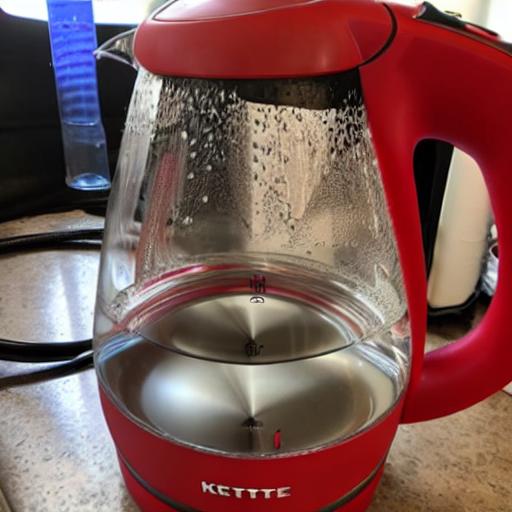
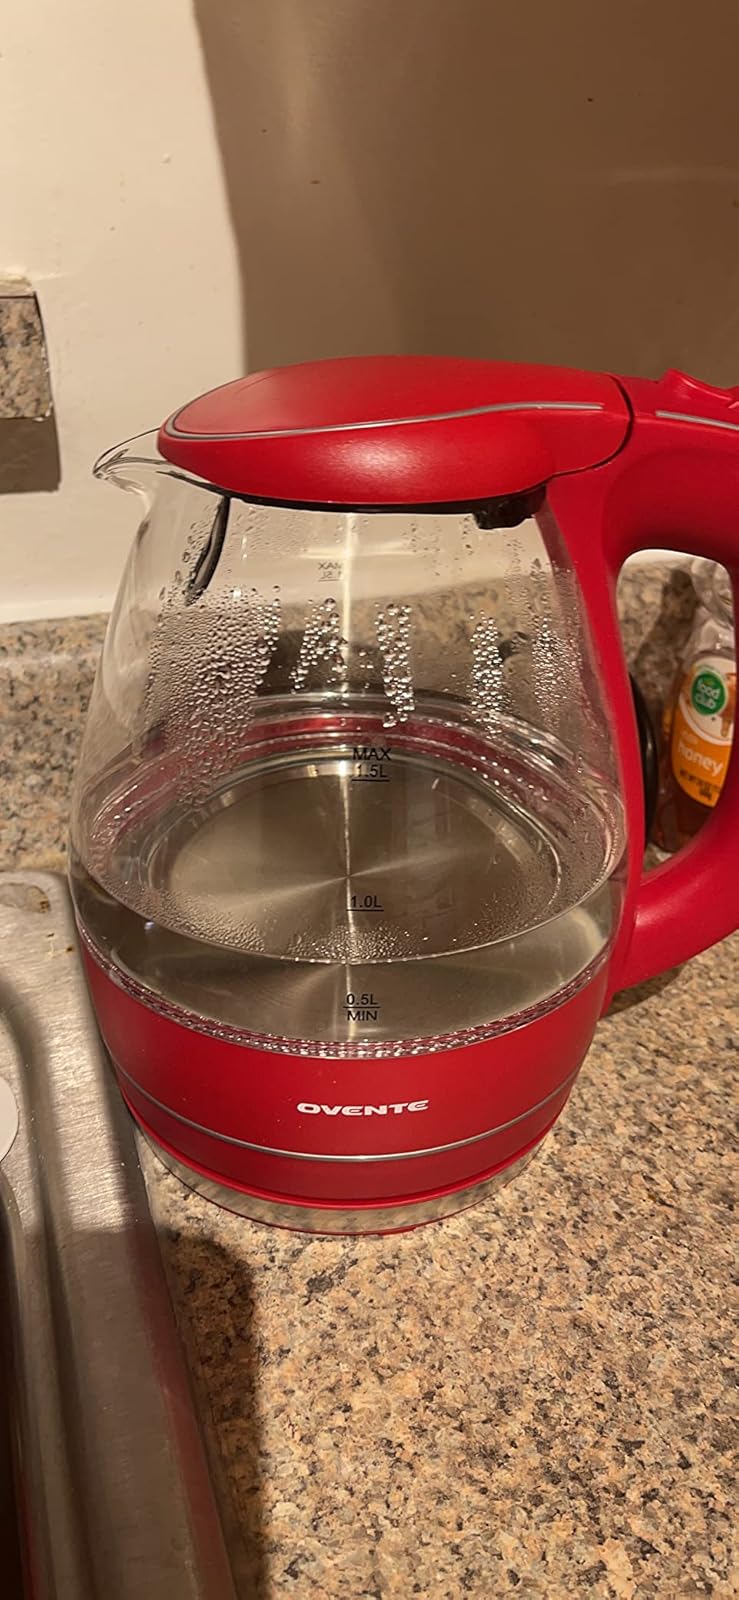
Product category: items_kettle
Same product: no